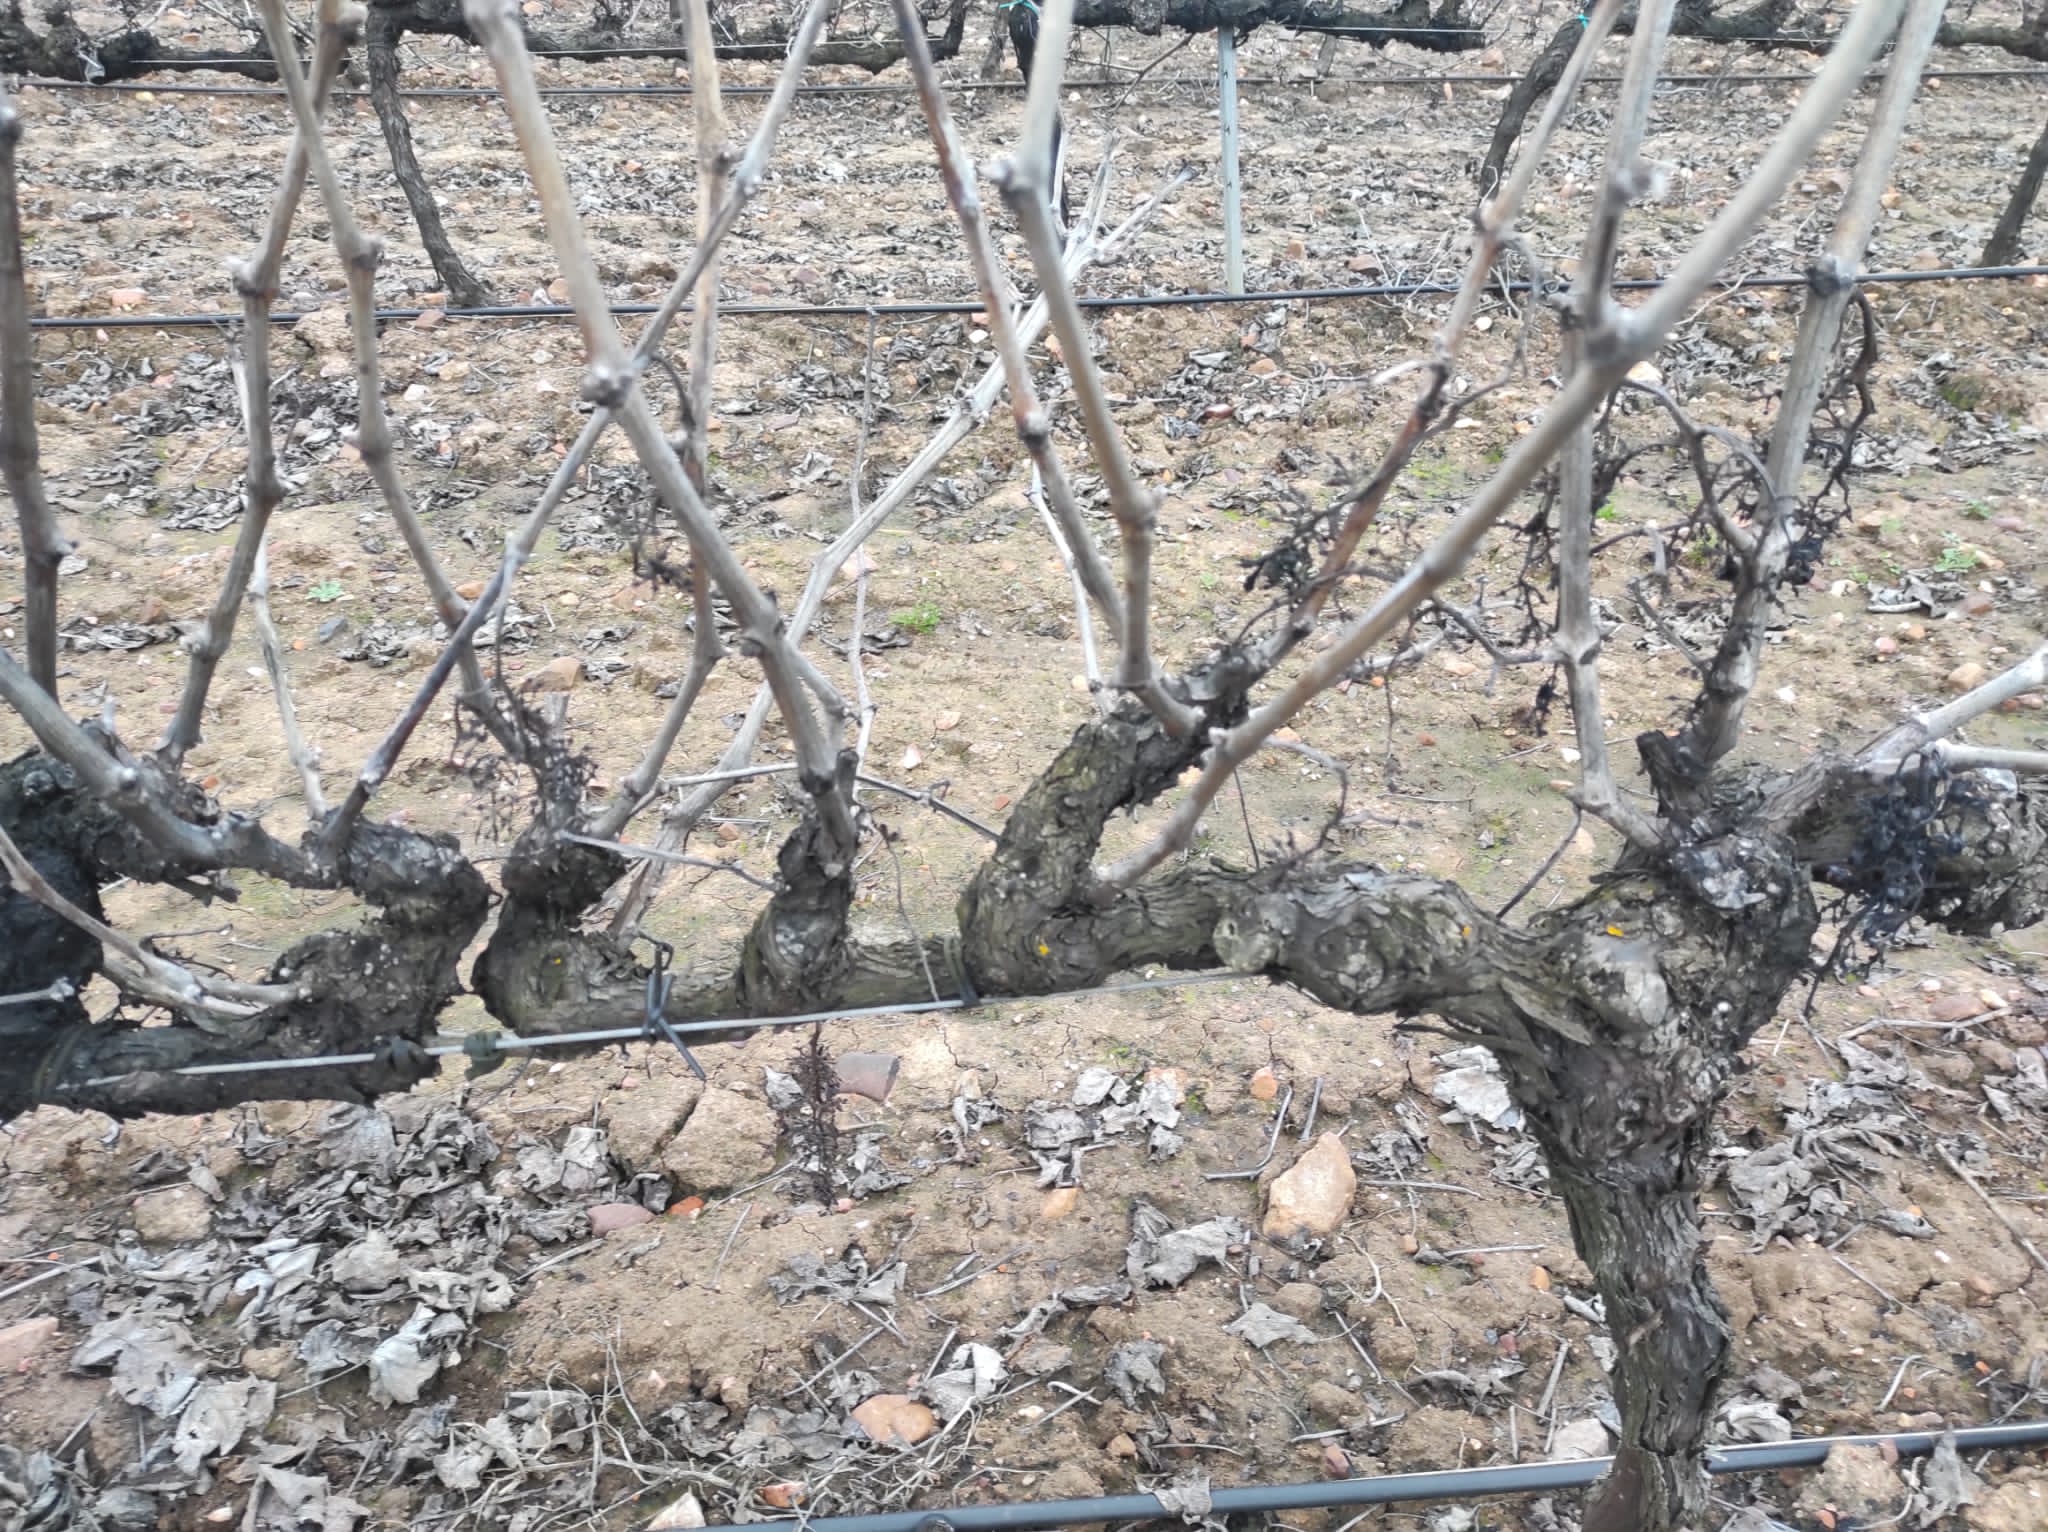
Unpruned shoots: 15
Pruned shoots: 0
Trunks: 2